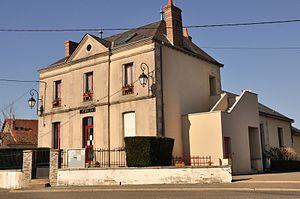
Vigoulant (Indre) - L'ancienne mairie